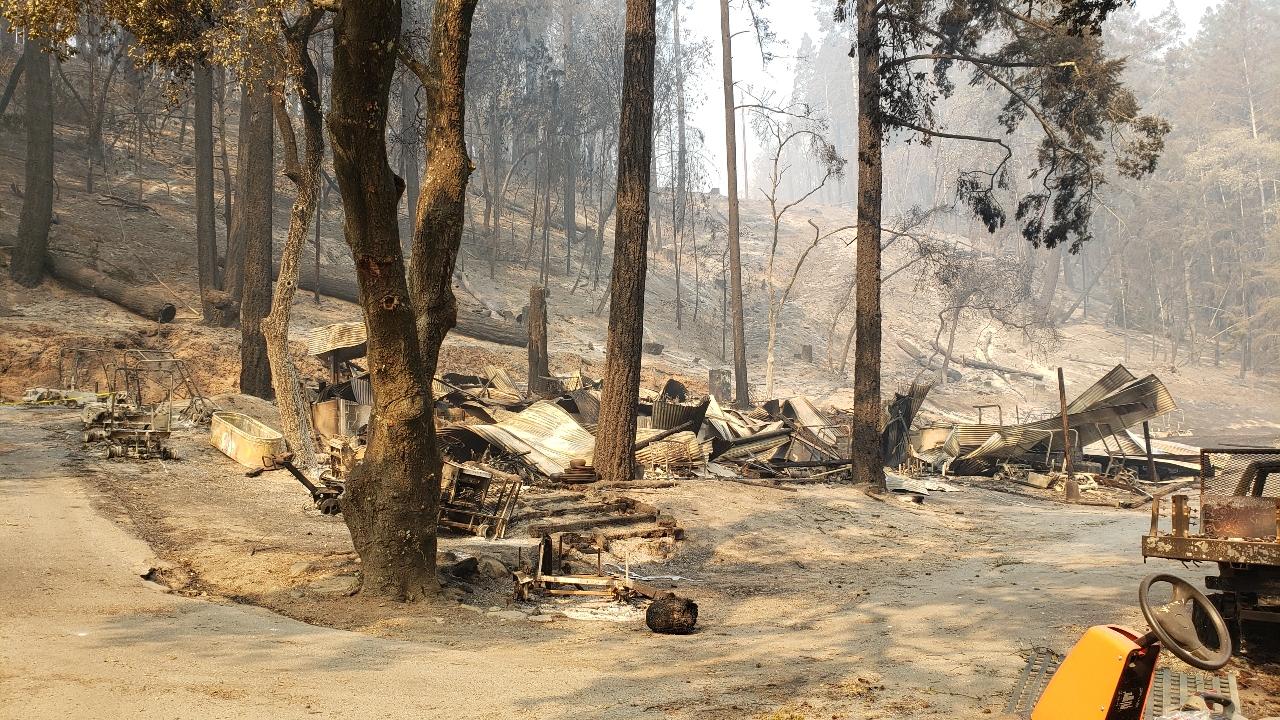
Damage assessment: destroyed